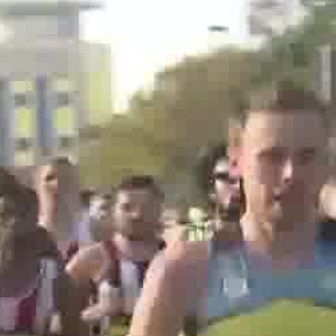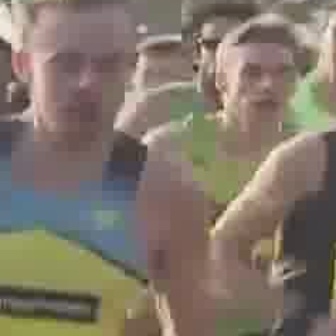
  Please identify the target specified by the bounding box [240,135,326,221] in the first image and locate it in the second image. Return the coordinates in [x_min,y_min,x_max,y_max] format.
Answer: [28,37,133,141]